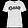
Label: T - shirt / top